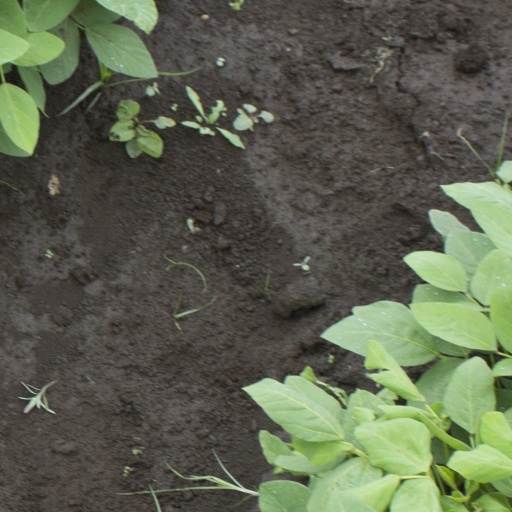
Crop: soybean